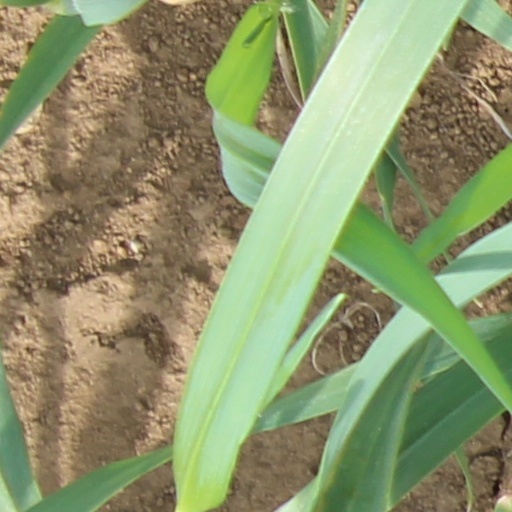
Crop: wheat